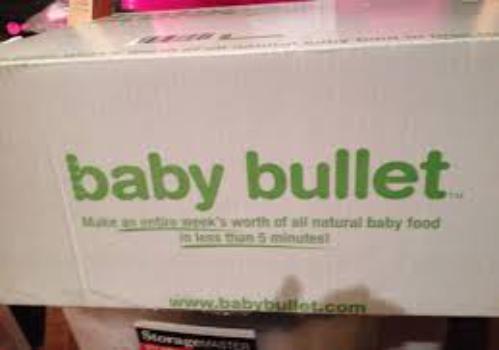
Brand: baby bullet
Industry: Necessities